Doubtful Crumbs

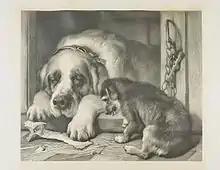
Edwin Henry Landseer after Thomas Landseer (1795–1880): Mixed-technique engraving, 1862, 74 × 81,7 cm. Metropolitan Museum of Art, New York

The work was engraved by the artist's brother Thomas - Edwin relied on private buyers and income from prints of his works. The painting was first exhibited in 1859 at the Royal Academy, of which Landseer had been a Fellow since 1831, where it was bought by the businessman and patron Elhanan Bicknell (1788–1861). It was then bought as Lot 105 at a posthumous auction of Bicknell's collection on 25 April 1863 by Richard Seymour-Conway, 4th Marquess of Hertford It was later offered for sale for £3138 but declined and so remained in what became the Wallace Collection.